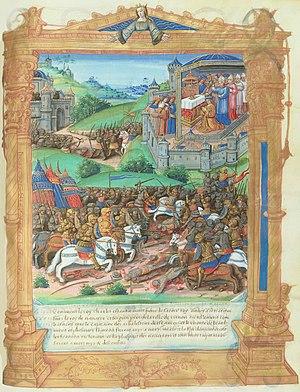
La bataille de Cocherel. En haut à droite, représentation du sacre de Charles V. Enluminure ornant le manuscrit de la Toison d'or de Guillaume Fillastre, ms. Français 138, folio 247 recto, XVe siècle.
La bataille de Cocherel a lieu le jeudi 16 mai 1364 entre Charles V de France dont l'armée est commandée par Bertrand du Guesclin, et Charles II de Navarre dont les troupes sont sous les ordres du captal de Buch Jean de Grailly ainsi que des archers anglais sous Blancbourg et Jean Jouel et des compagnies de routiers commandées par Arnaud-Amanieu d'Albret du côté anglais et Arnaud de Cervole, du côté français.
Charles II de Navarre, dit « Charles le Mauvais » est roi de Navarre de 1349 à 1387 et comte d'Évreux de 1343 à 1378. Il est le fils de Philippe III de Navarre et de Jeanne II, fille du roi de France et de Navarre, Louis X le Hutin.
Charles V, dit « le Sage », est un roi de France de 1364 à 1380. Son règne marque la fin de la première partie de la guerre de Cent Ans : il réussit à récupérer la quasi-totalité des terres perdues par ses prédécesseurs, restaure l'autorité du pouvoir royal, et sort le Royaume d'une période difficile qui associe les défaites militaires lourdes de Crécy et Poitiers à la grande peste noire des années 1347-1351.